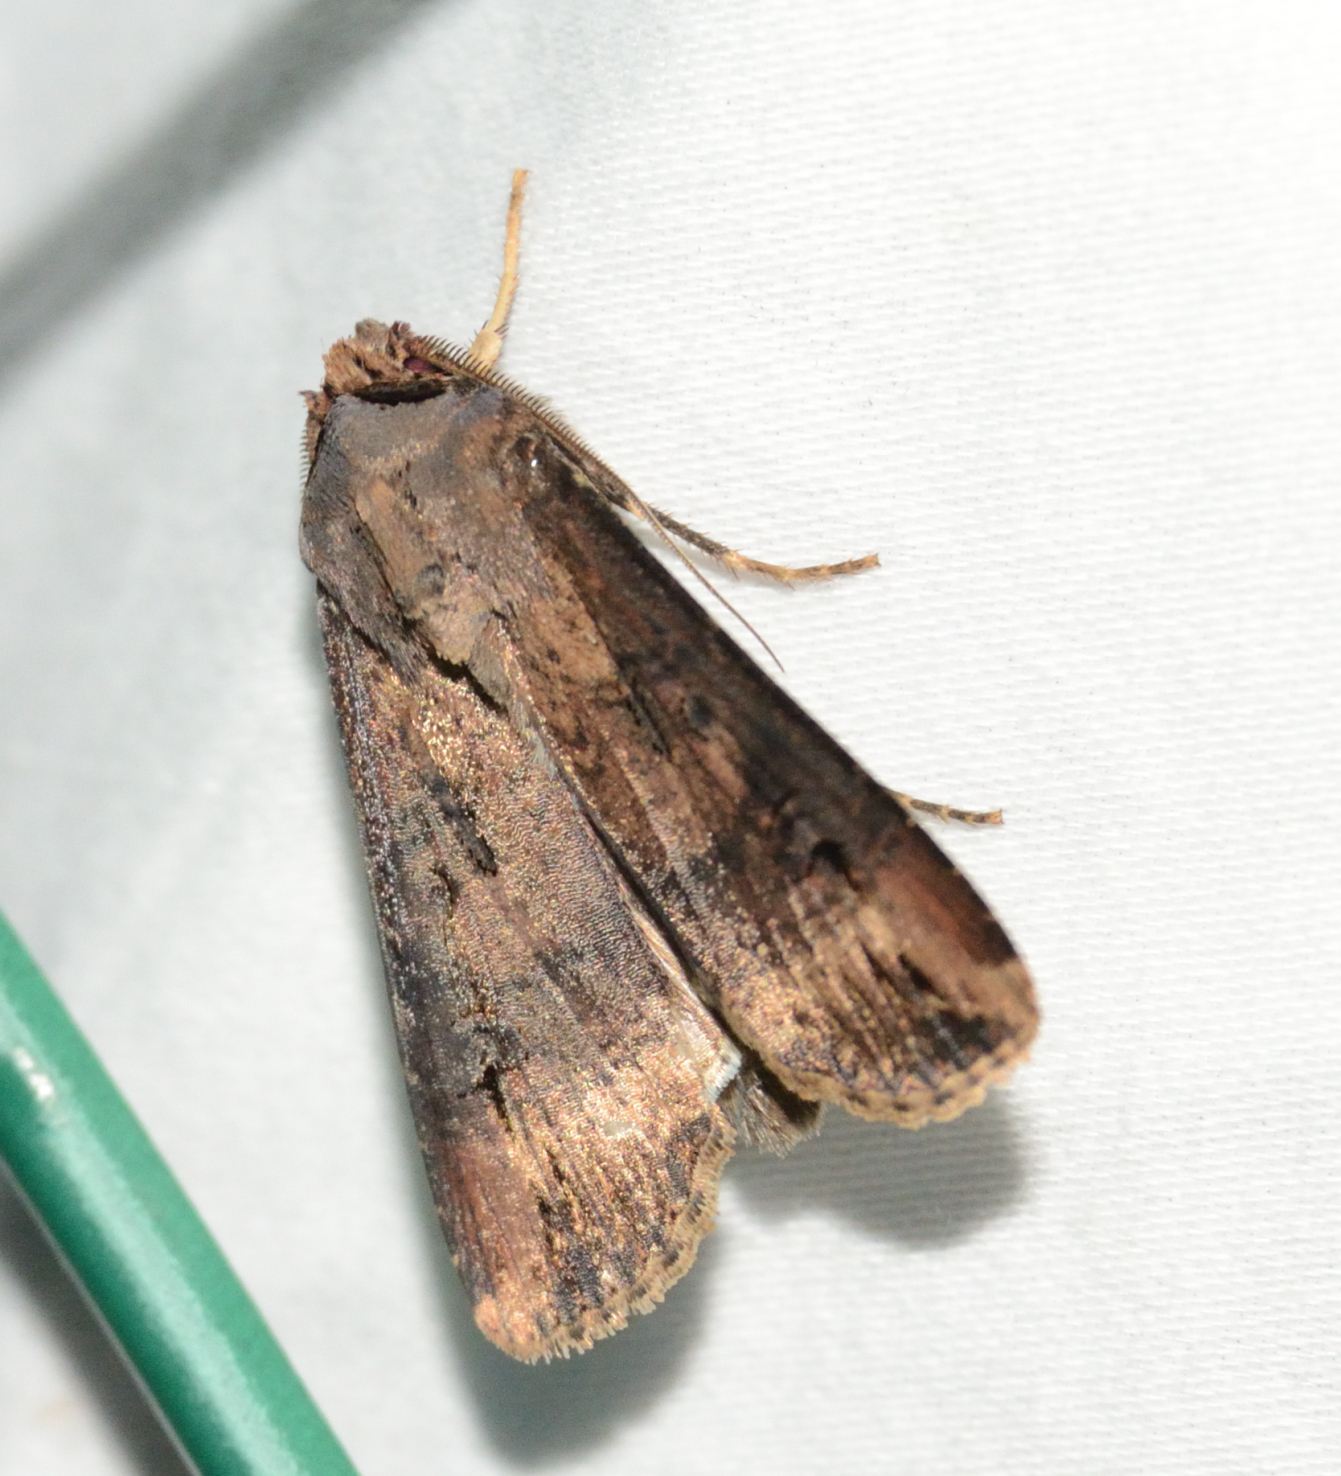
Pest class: cutworms